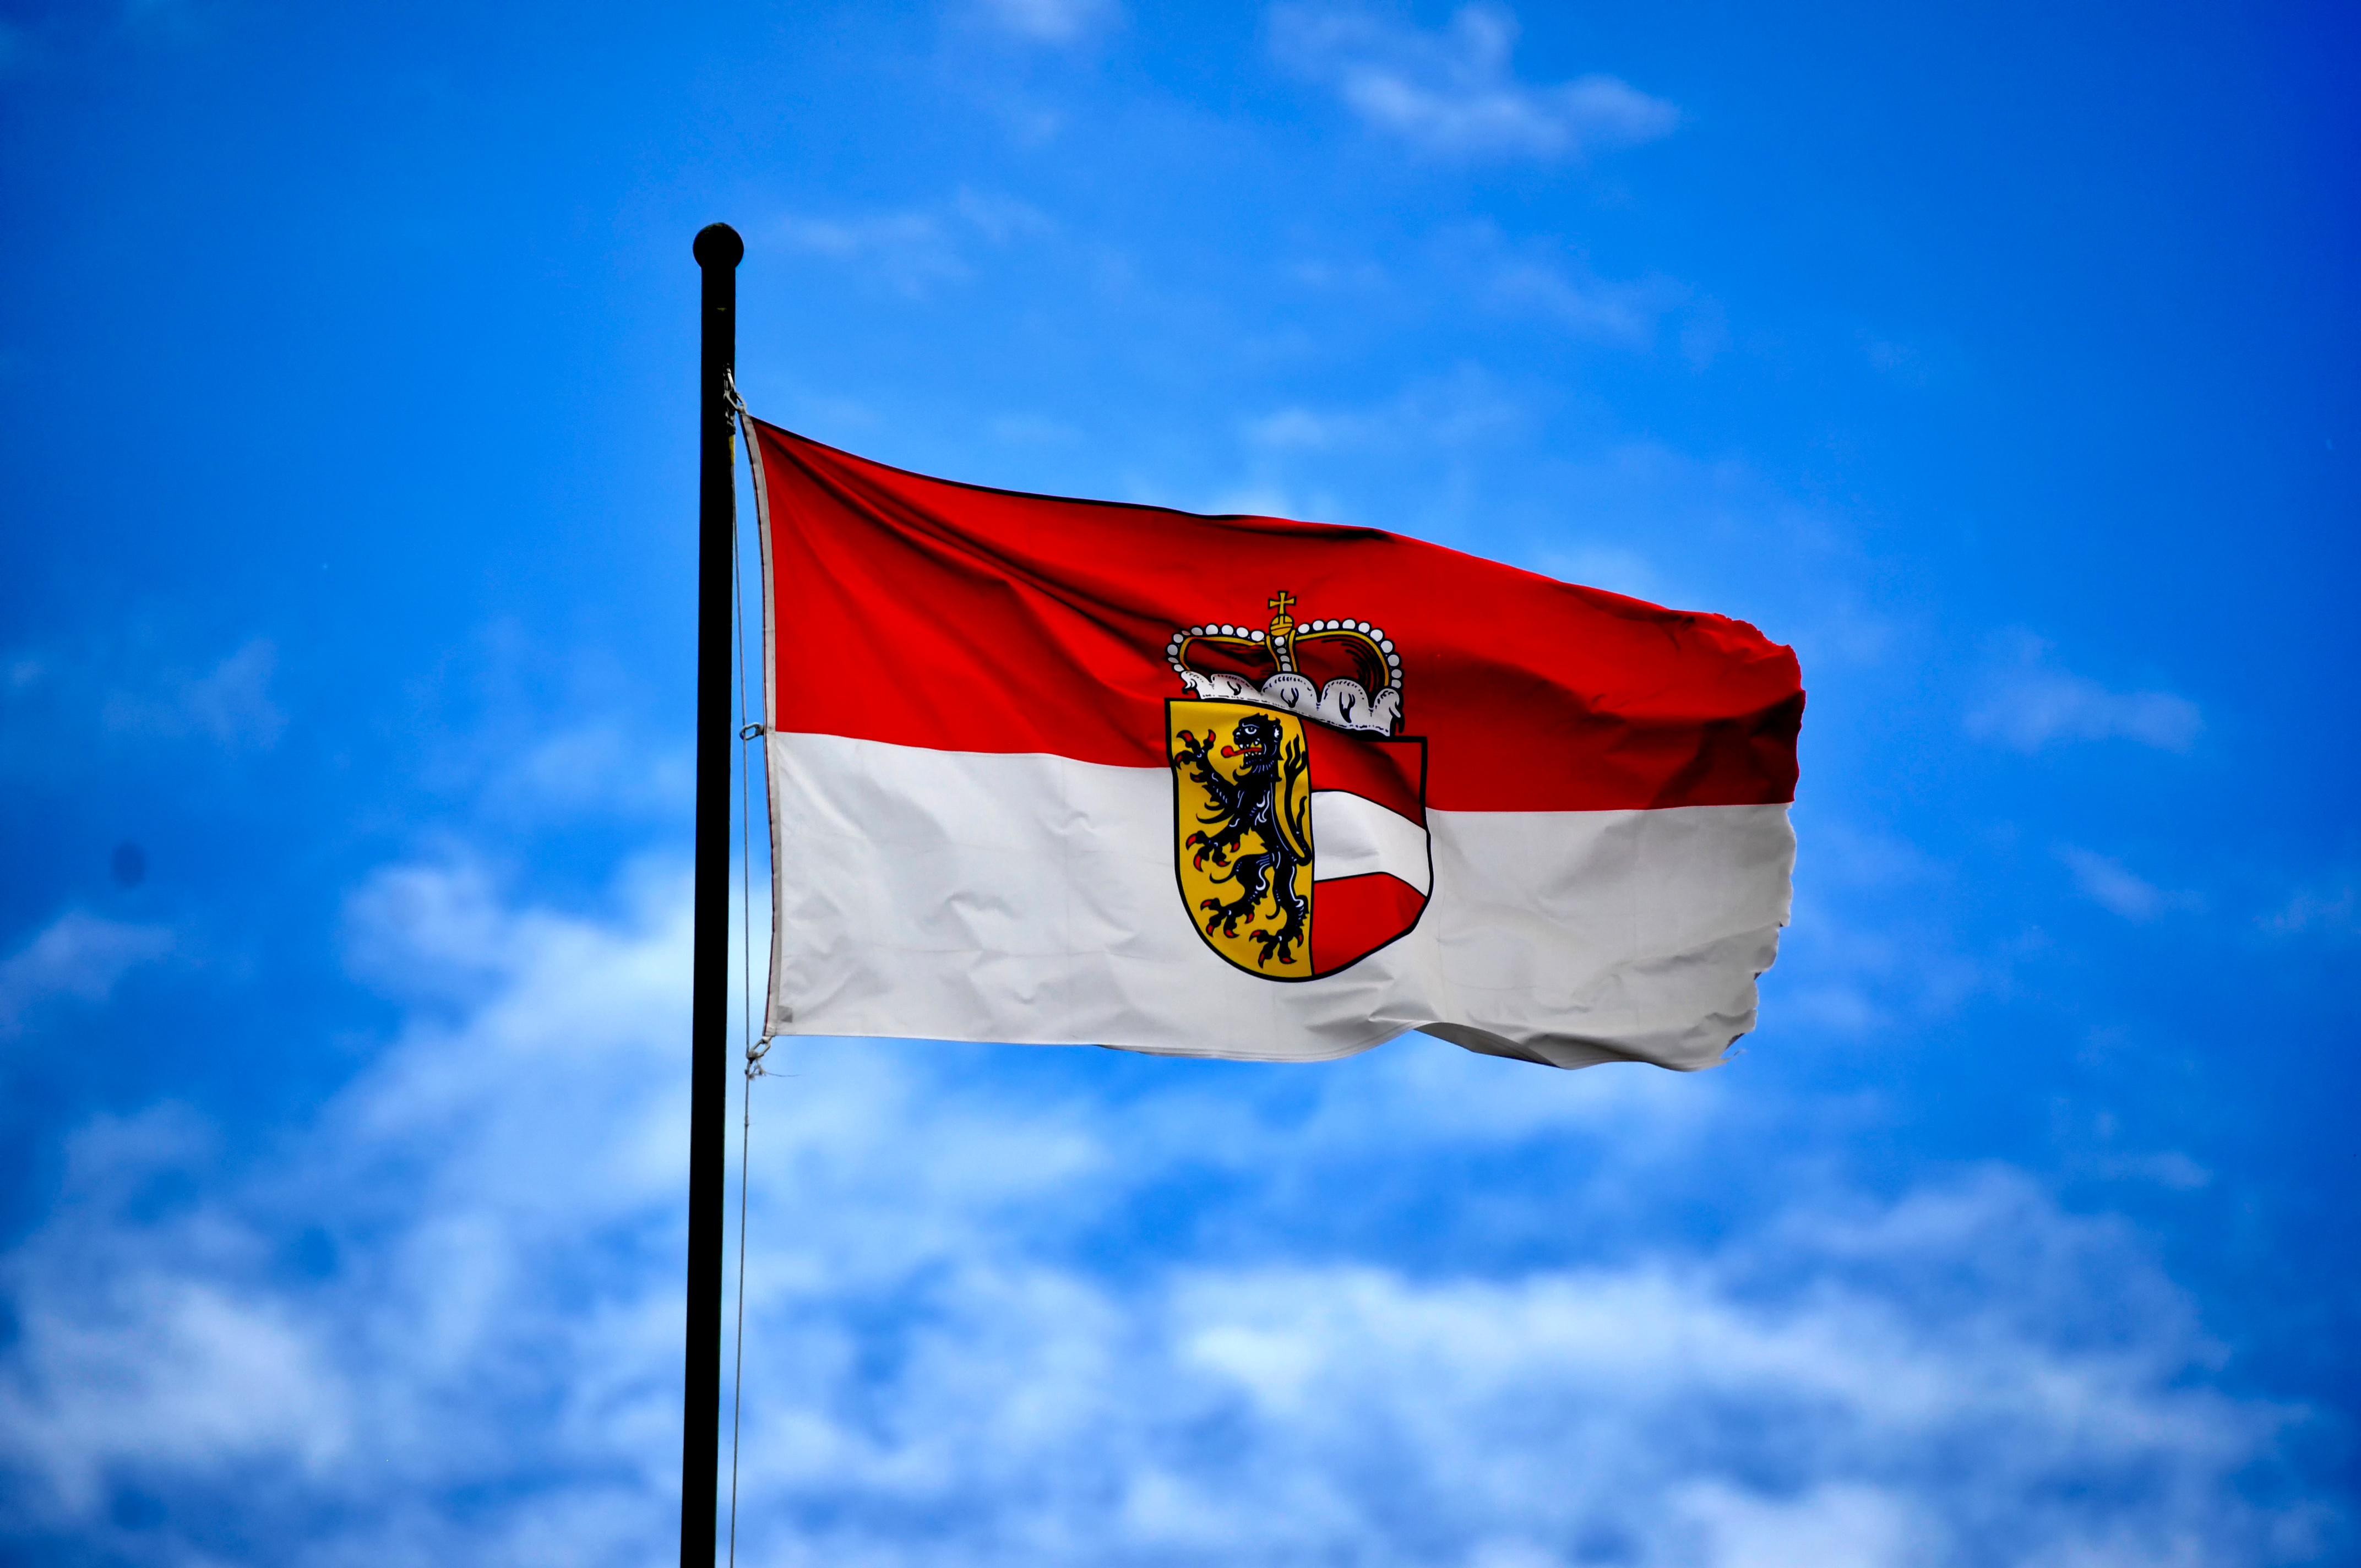
sky, wind, sign, red, flag, blue, flagpole, austrium, flagstaff, flag of the united states, atmosphere of earth